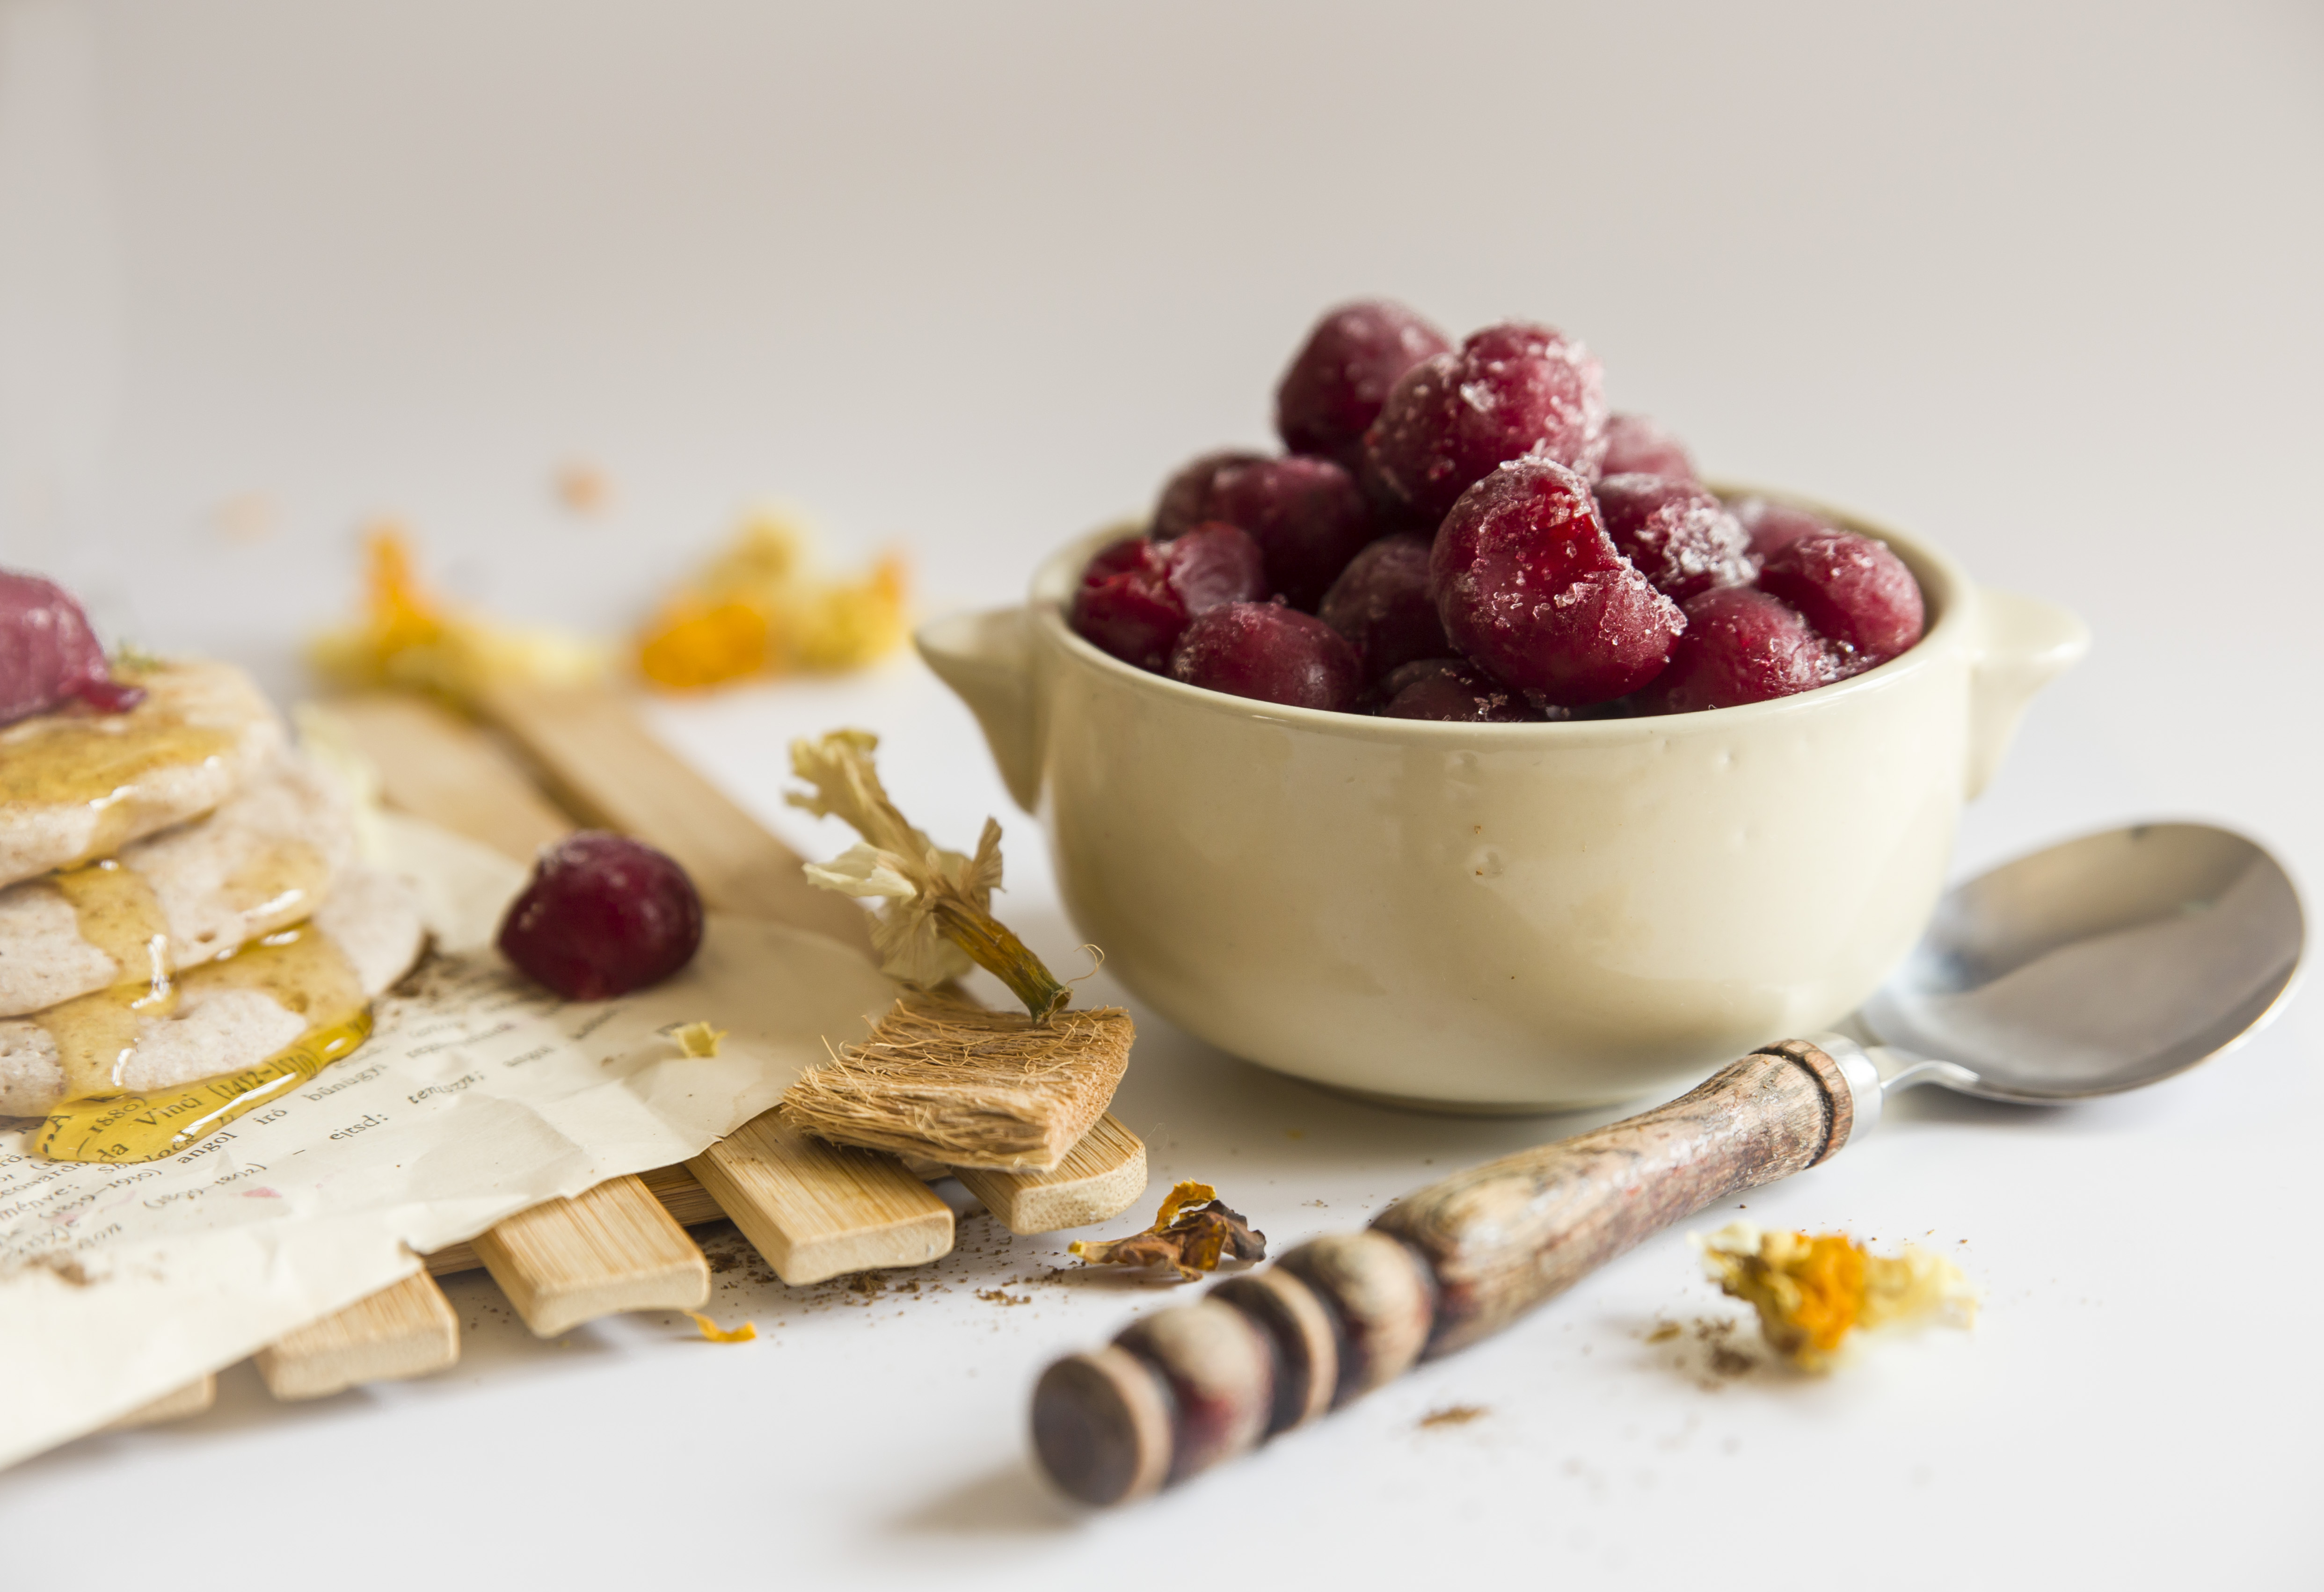
honey, food, tableware, table, dishware, ingredient, natural foods, plate, recipe, cuisine, serveware, dish, plant, kitchen utensil, fruit, superfood, produce, sweetness, Food group, platter, berry, seedless fruit, wood, bowl, finger food, still life photography, still life, frutti di bosco, Superfruit, Nutraceutical, delicacy, grapevine family, accessory fruit, rubus, wine glass, vitis, boysenberry, snack, grape, breakfast, tablecloth, fashion accessory, confectionery, linens, culinary art, vegan nutrition, la carte food, meal, cutlery, spice